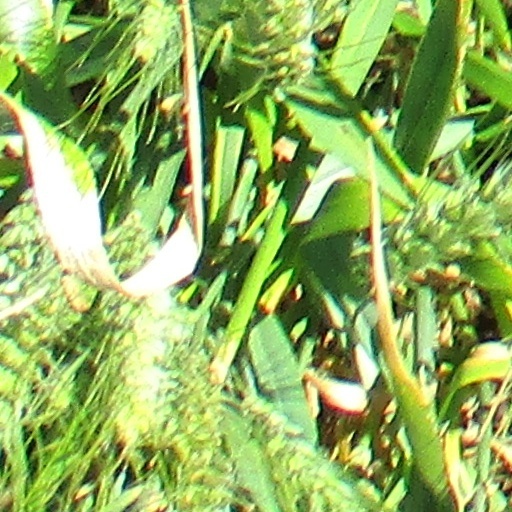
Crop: wheat